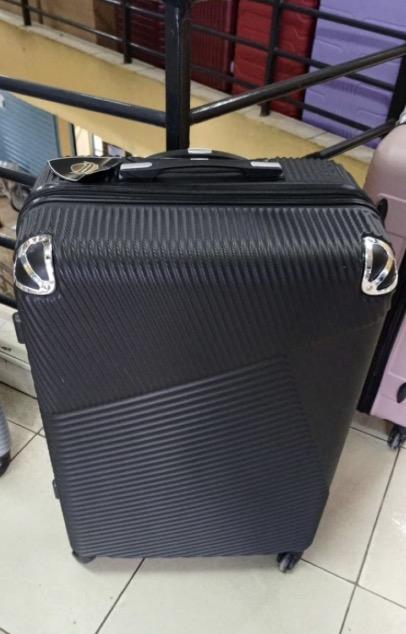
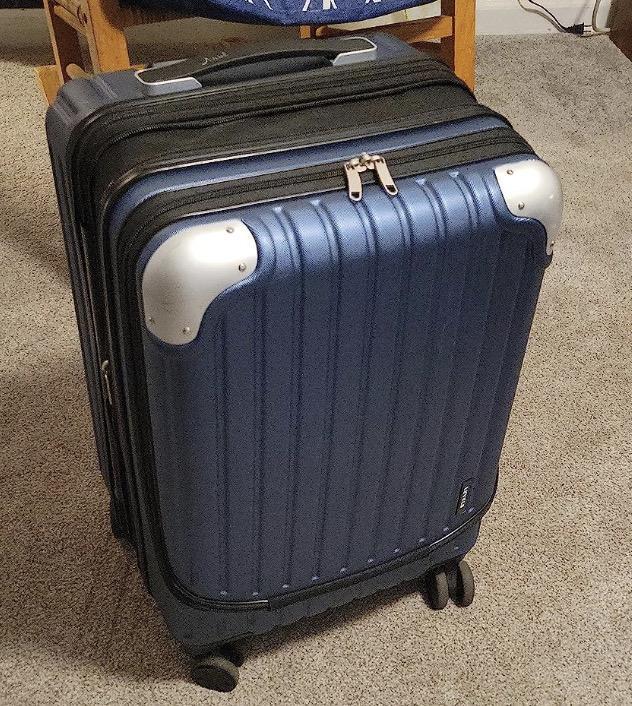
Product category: items_tea
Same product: no